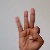
The image shows a hand gesture representing the letter 'F' in Indian Sign Language.